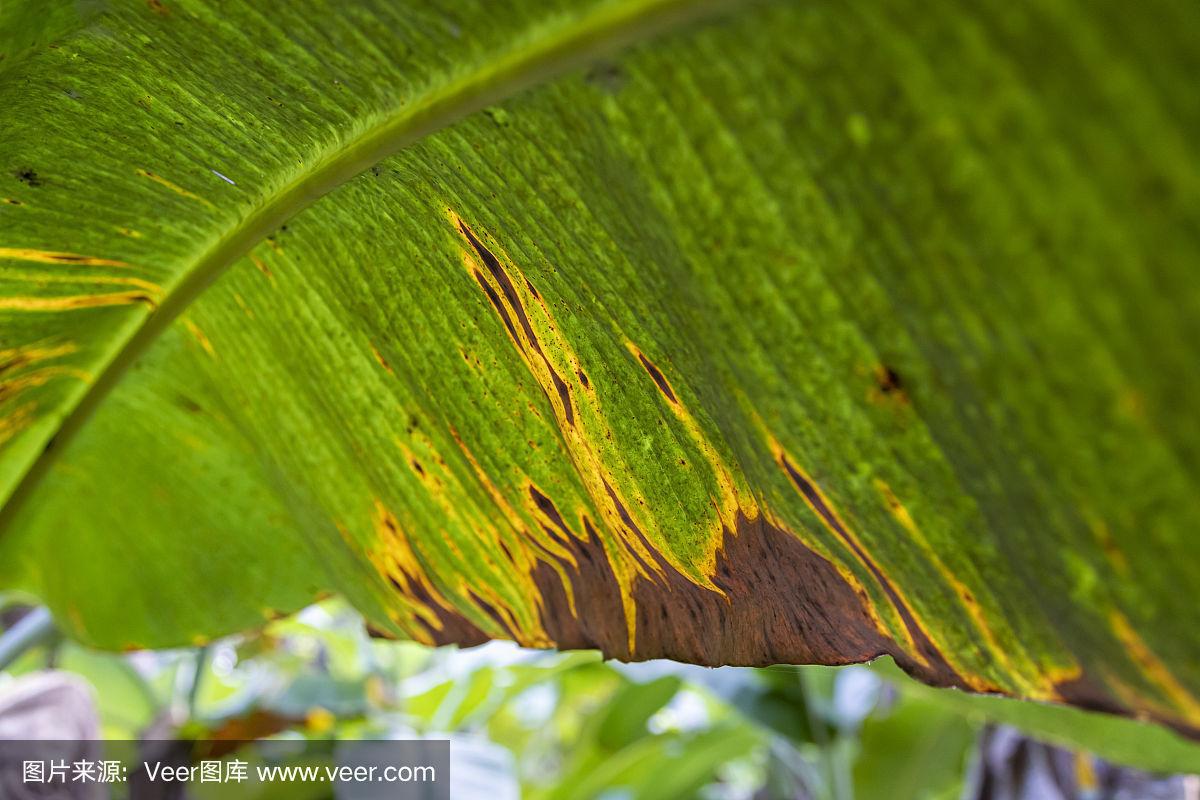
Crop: unknown
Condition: banana_banana_black_streak